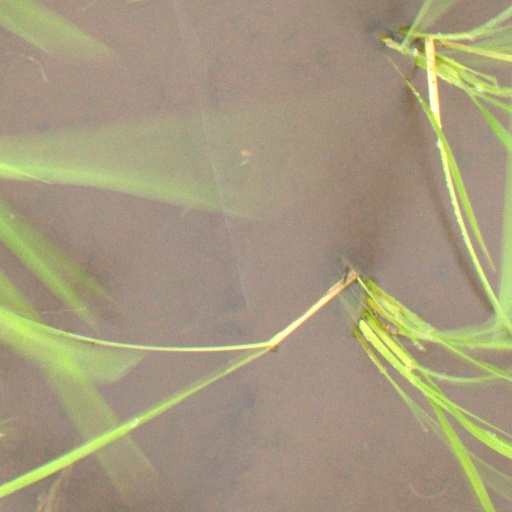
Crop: rice